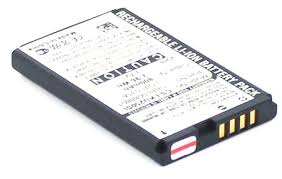
Waste category: battery